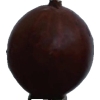
Label: gooseberry